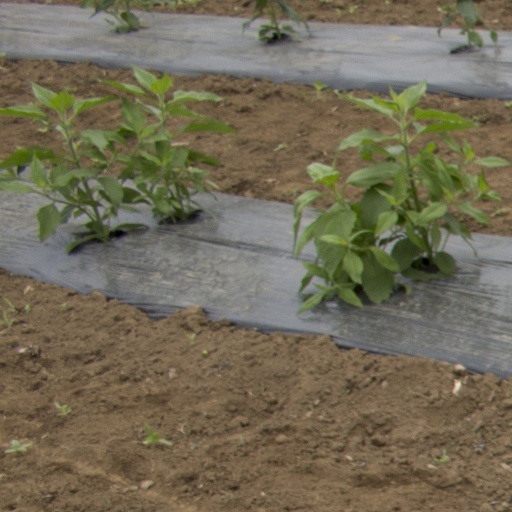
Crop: Jerusalem artichoke